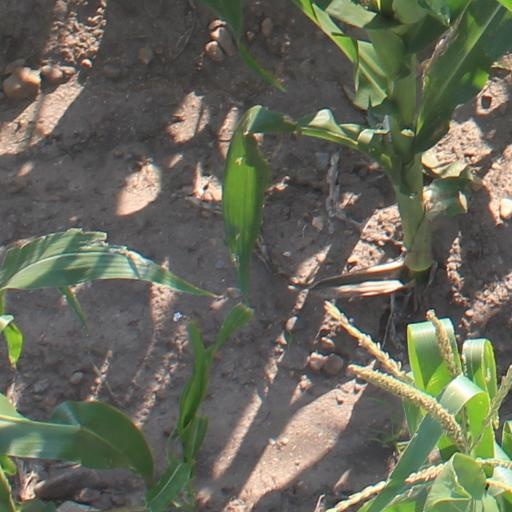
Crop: maize; corn